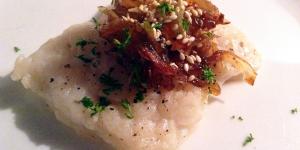
bacalao confitado con cebolla caramelizada